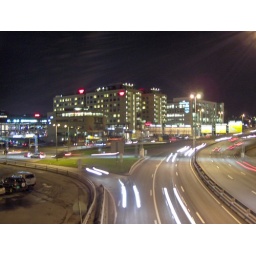
From the pedestrian bridge near our boat